Wadi Koura

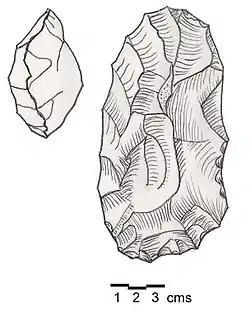
Heavy Neolithic axe of the Qaraoun culture - Thick and heavy biface, retouched all over with jagged and irregular edges.

Wadi Koura is a wadi located west of Ain Ebel in the Bint Jbeil District of Nabatieh Governorate in Lebanon.